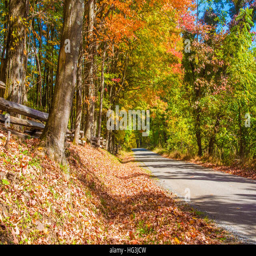
a rural road surrounded in colorful fall foliage